Statue of John Robert Godley

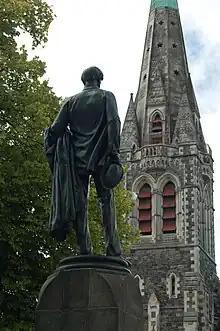
Godley Statue in 2005 in front of the ChristChurch Cathedral. The tower in the background was demolished after the 2011 Christchurch earthquake.

The Godley Statue is a bronze statue situated in Cathedral Square in Christchurch, New Zealand. It commemorates the "Founder of Canterbury" John Robert Godley. It was the first statue portraying a person in New Zealand. The statue fell off its plinth in the February 2011 Christchurch earthquake and time capsules were discovered inside the plinth. It was four years before the statue was returned to its position.